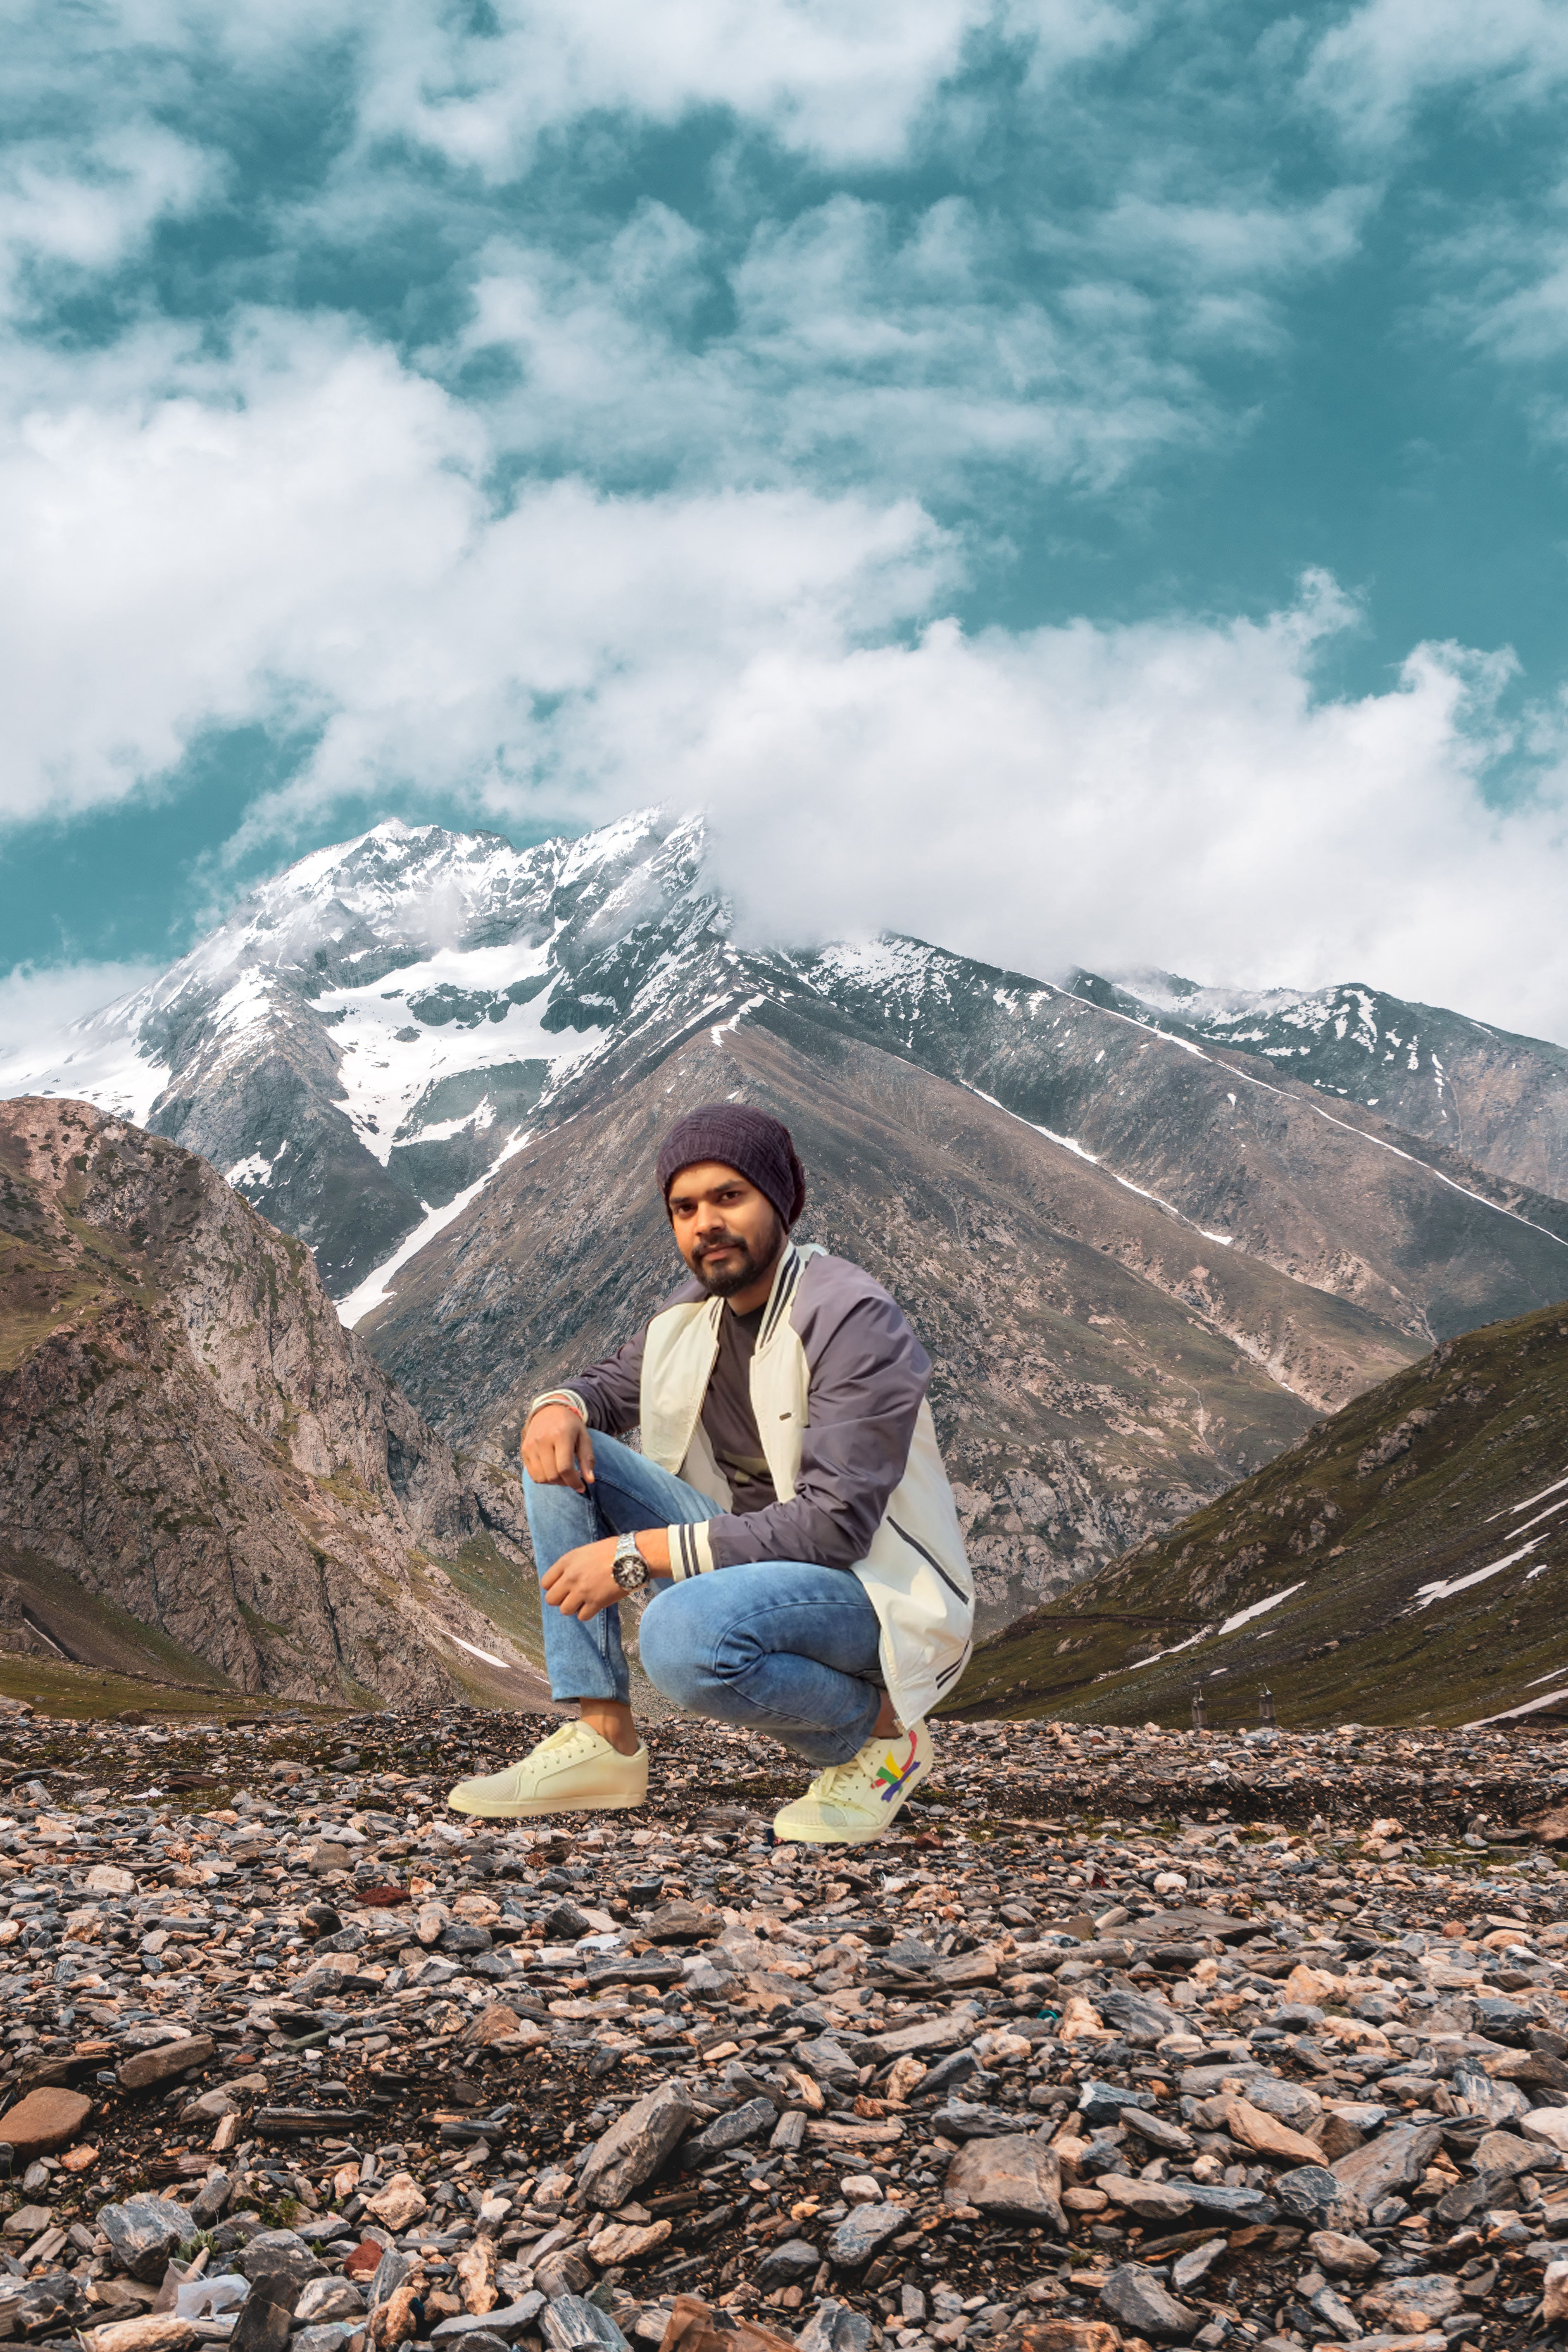
mountains, hills, winter, mountainous landforms, mountain, wilderness, sky, sitting, mountain range, adventure, travel, tourism, highland, tree, cloud, vacation, hill station, hill, landscape, fell, photography, recreation, plant, leisure, ridge, rock, valley